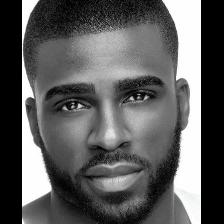
Label: Human